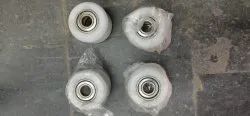
Label: Nylon_Load_Tandem_Roller_Wheel